Tom Brunansky

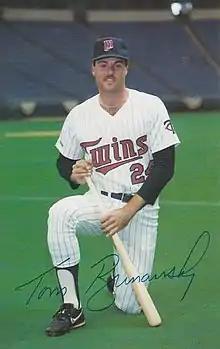
Brunansky in 1987

Thomas Andrew Brunansky (born August 20, 1960), nicknamed "Bruno", is a former right fielder in Major League Baseball who played from 1981 to 1994 for the California Angels, Minnesota Twins, St. Louis Cardinals, Boston Red Sox, and Milwaukee Brewers.